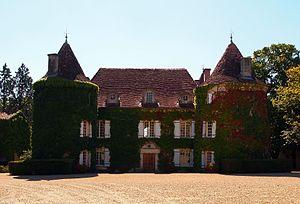
Château de Mérignac en Charente, en France
Mérignac est une commune du Sud-Ouest de la France située dans le département de la Charente.
Michel Marvaud-Baudet est un homme politique français né le 23 juillet 1743 à Échallat et décédé le 6 juillet 1820, à Mérignac. Il fut un des grands notables du département de la Charente, sous le Premier Empire.